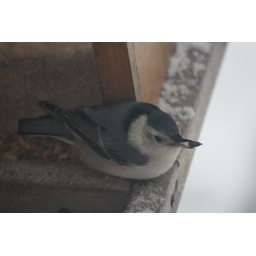
white breasted nuthatch sitting in my bird feeder